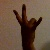
The image shows a hand gesture representing the number 7 in Indian Sign Language.